Táchira

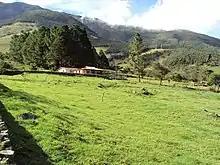
Typical rural house in the Prairies of Táchira State

Táchira State covers a total surface area of and as of the 2011 census, had a population of 1,168,908. At the end of the 19th century, Táchira State was where oil was discovered in Venezuela. Currently, its main economic revenues come from the production of coffee and pineapple. The cattle and agricultural activities play an important role in Táchira's economy. There is also a strong industrial sector which focuses on the processing of potato, sugar, milk, and cheese and the production of textiles.